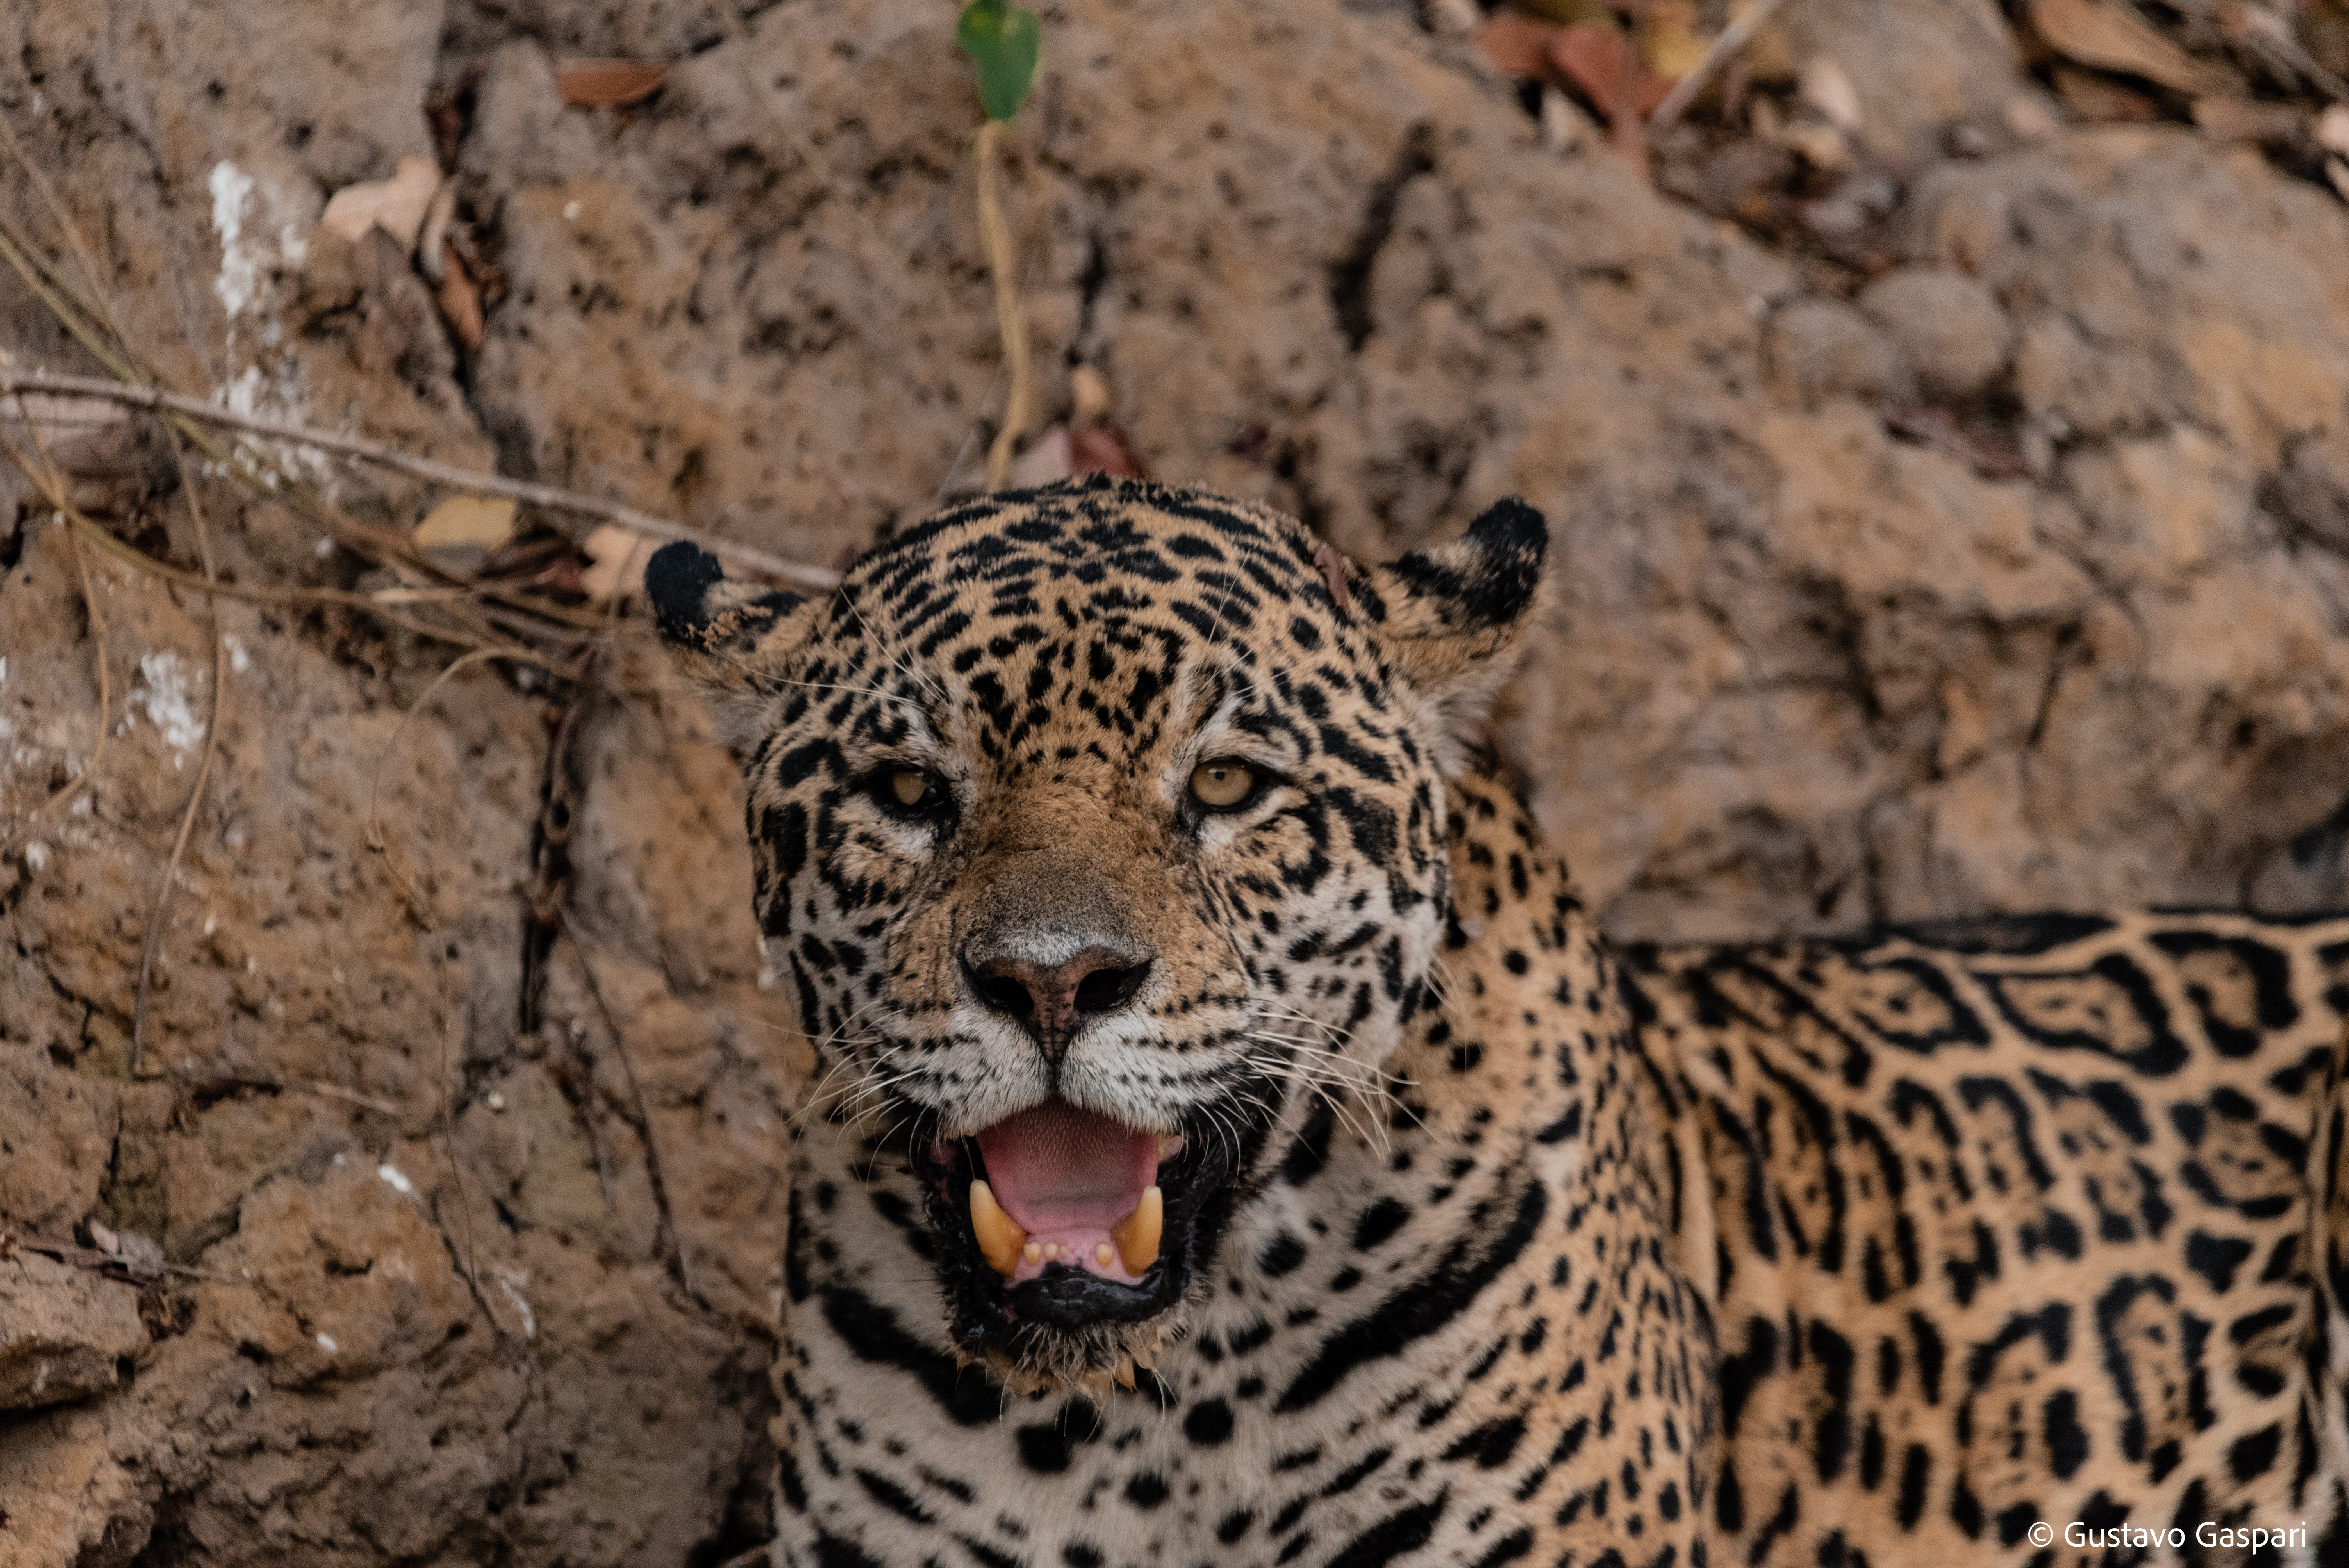
Jaguar: Estella